SM Mall of Asia

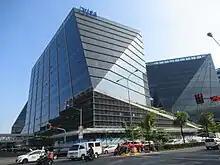
The Four E-Com Center, the latest office tower within the E-com Center Complex

The Archdiocesan Shrine of Jesus The Way, The Truth, and The Life is a Roman Catholic Church belonging to the Archdiocese of Manila located along Coral Way. It features a romanesque architecture. Dedicated to Jesus, it was envisioned by Pope John Paul II when he visited the Philippines in 1995 for the World Youth Day. The land and the church were donated and built by Henry and Felicidad Sy. It was consecrated and dedicated on July 9, 1999, by Manila Archbishop Jaime Cardinal Sin, with Apostolic Nuncio of the Philippines Archbishop Antonio Franco, Cebu Archbishop Ricardo Cardinal Vidal, and the archbishops and bishops of the Philippines.